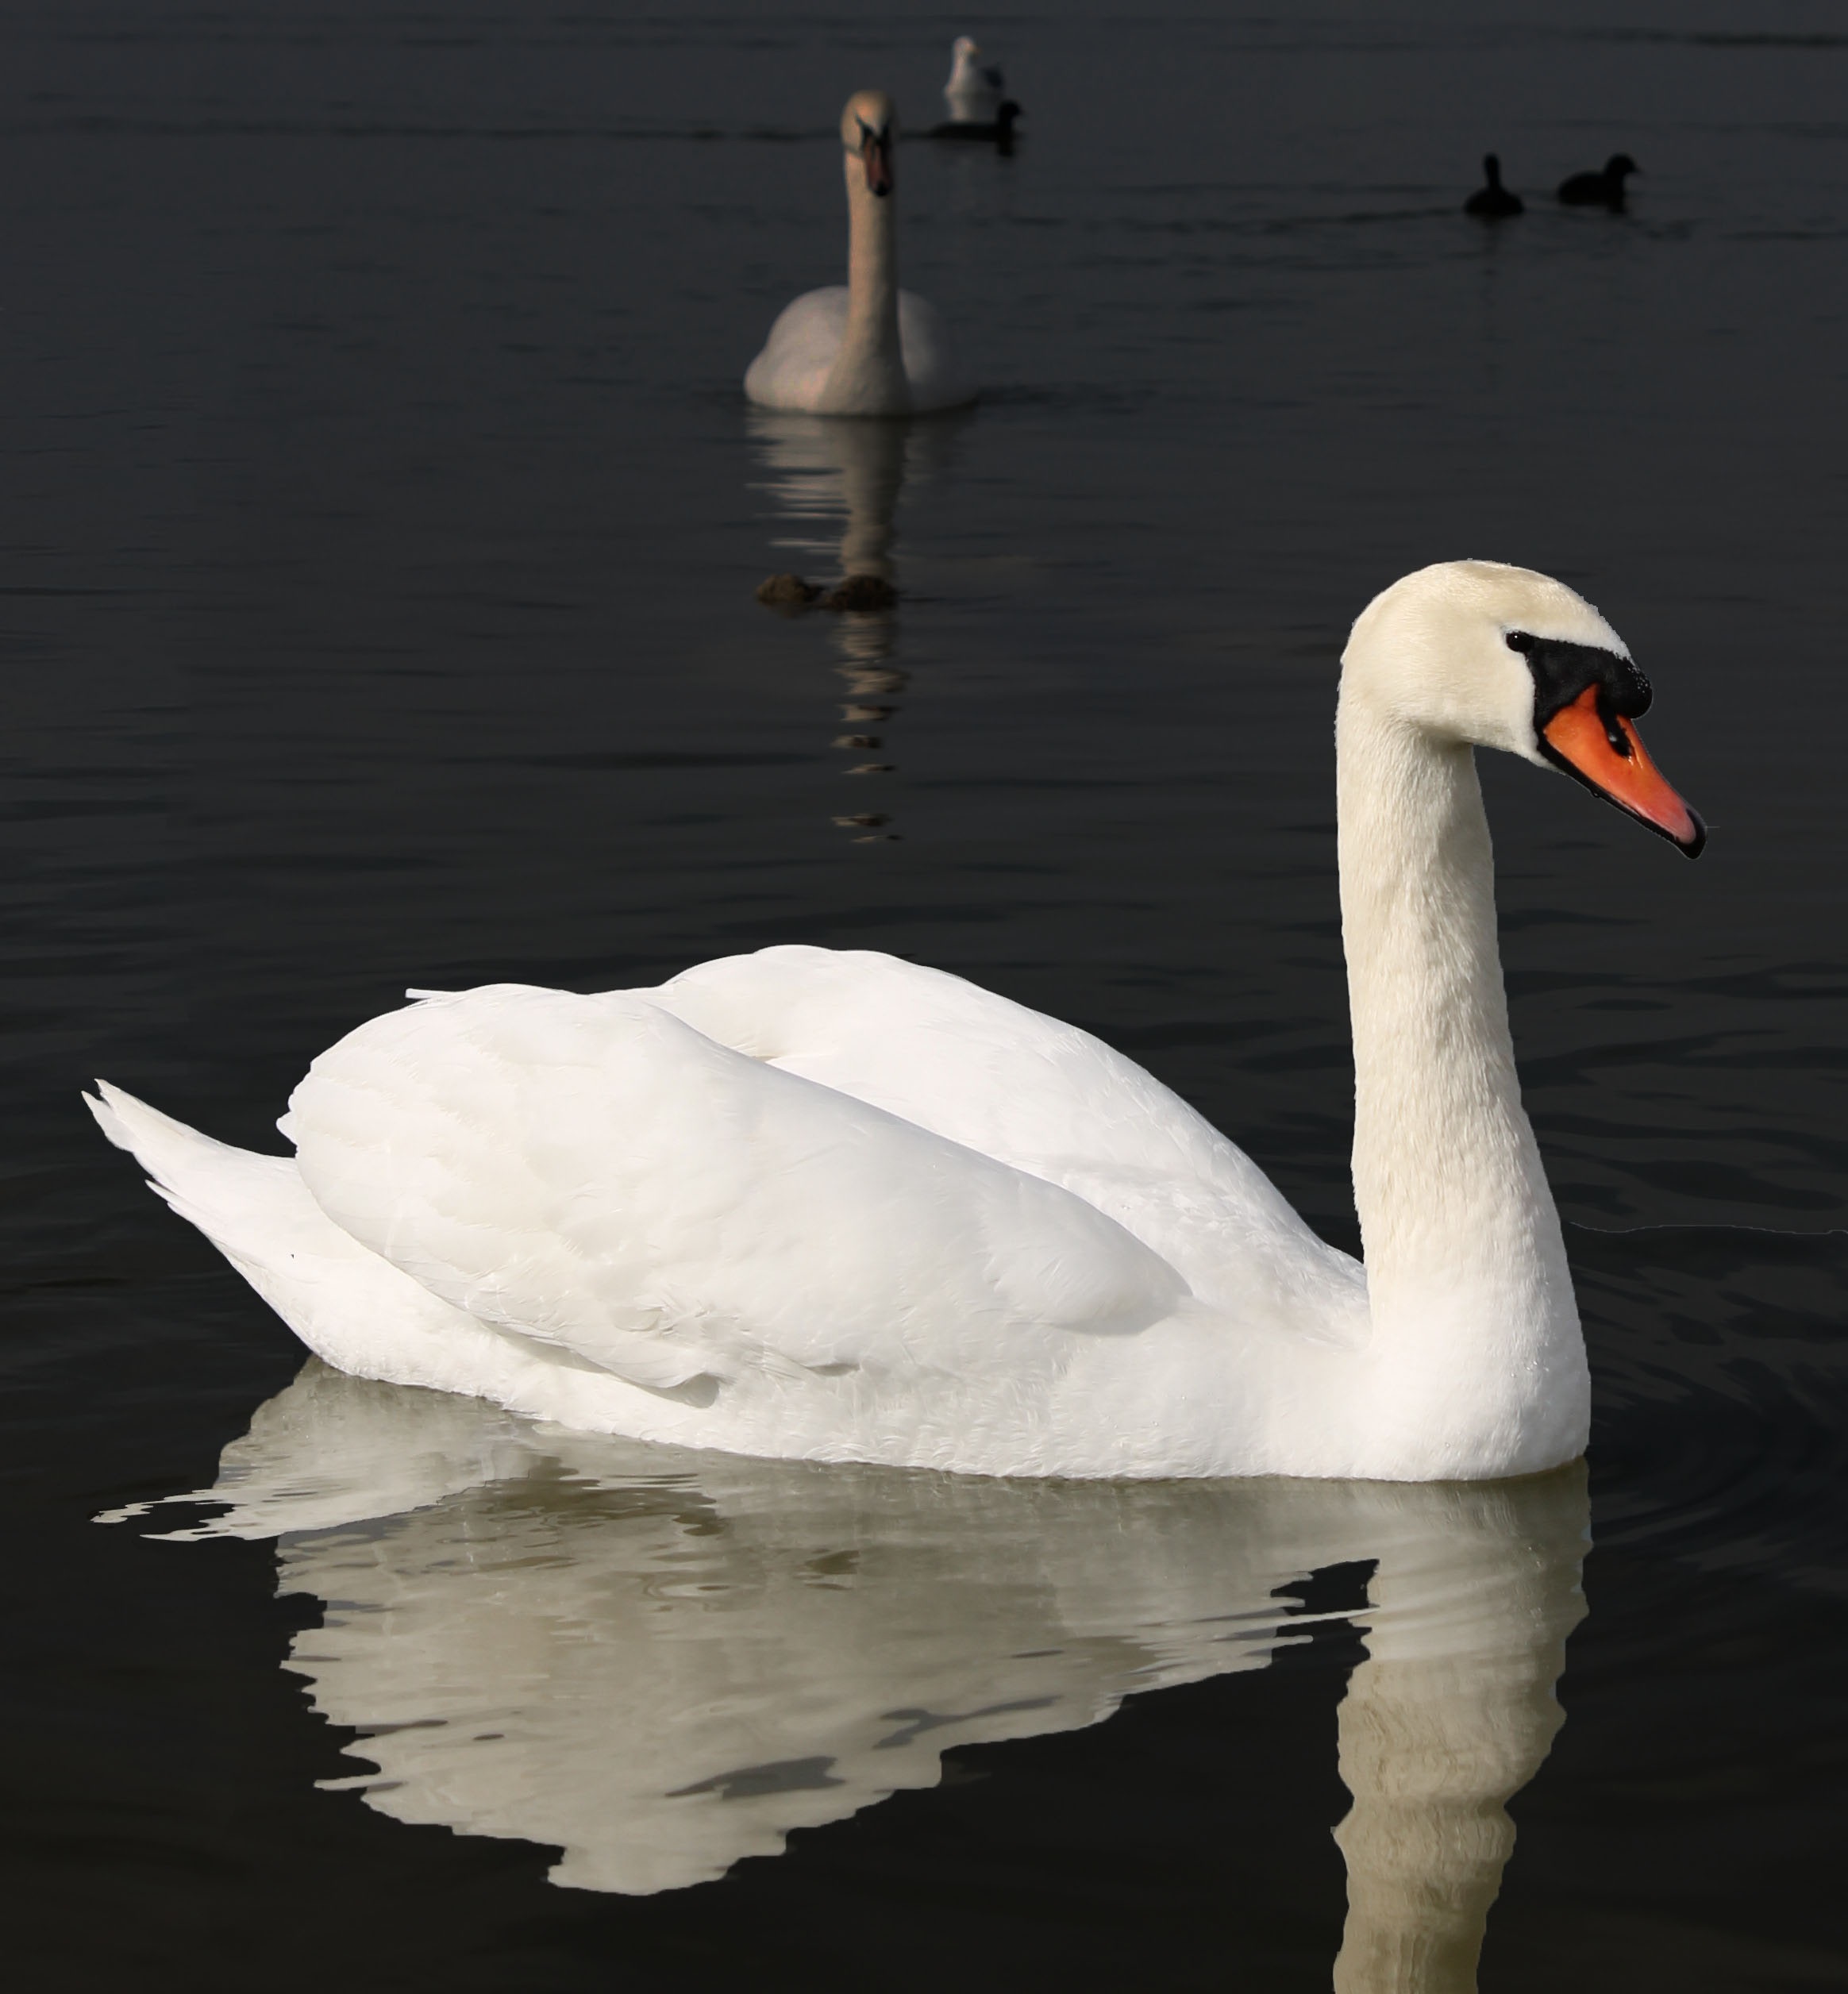
bird, wing, white, reflection, beak, monochrome, fauna, birds, swan, vertebrate, waterfowl, water bird, white swan, mirror reflection, ducks geese and swans